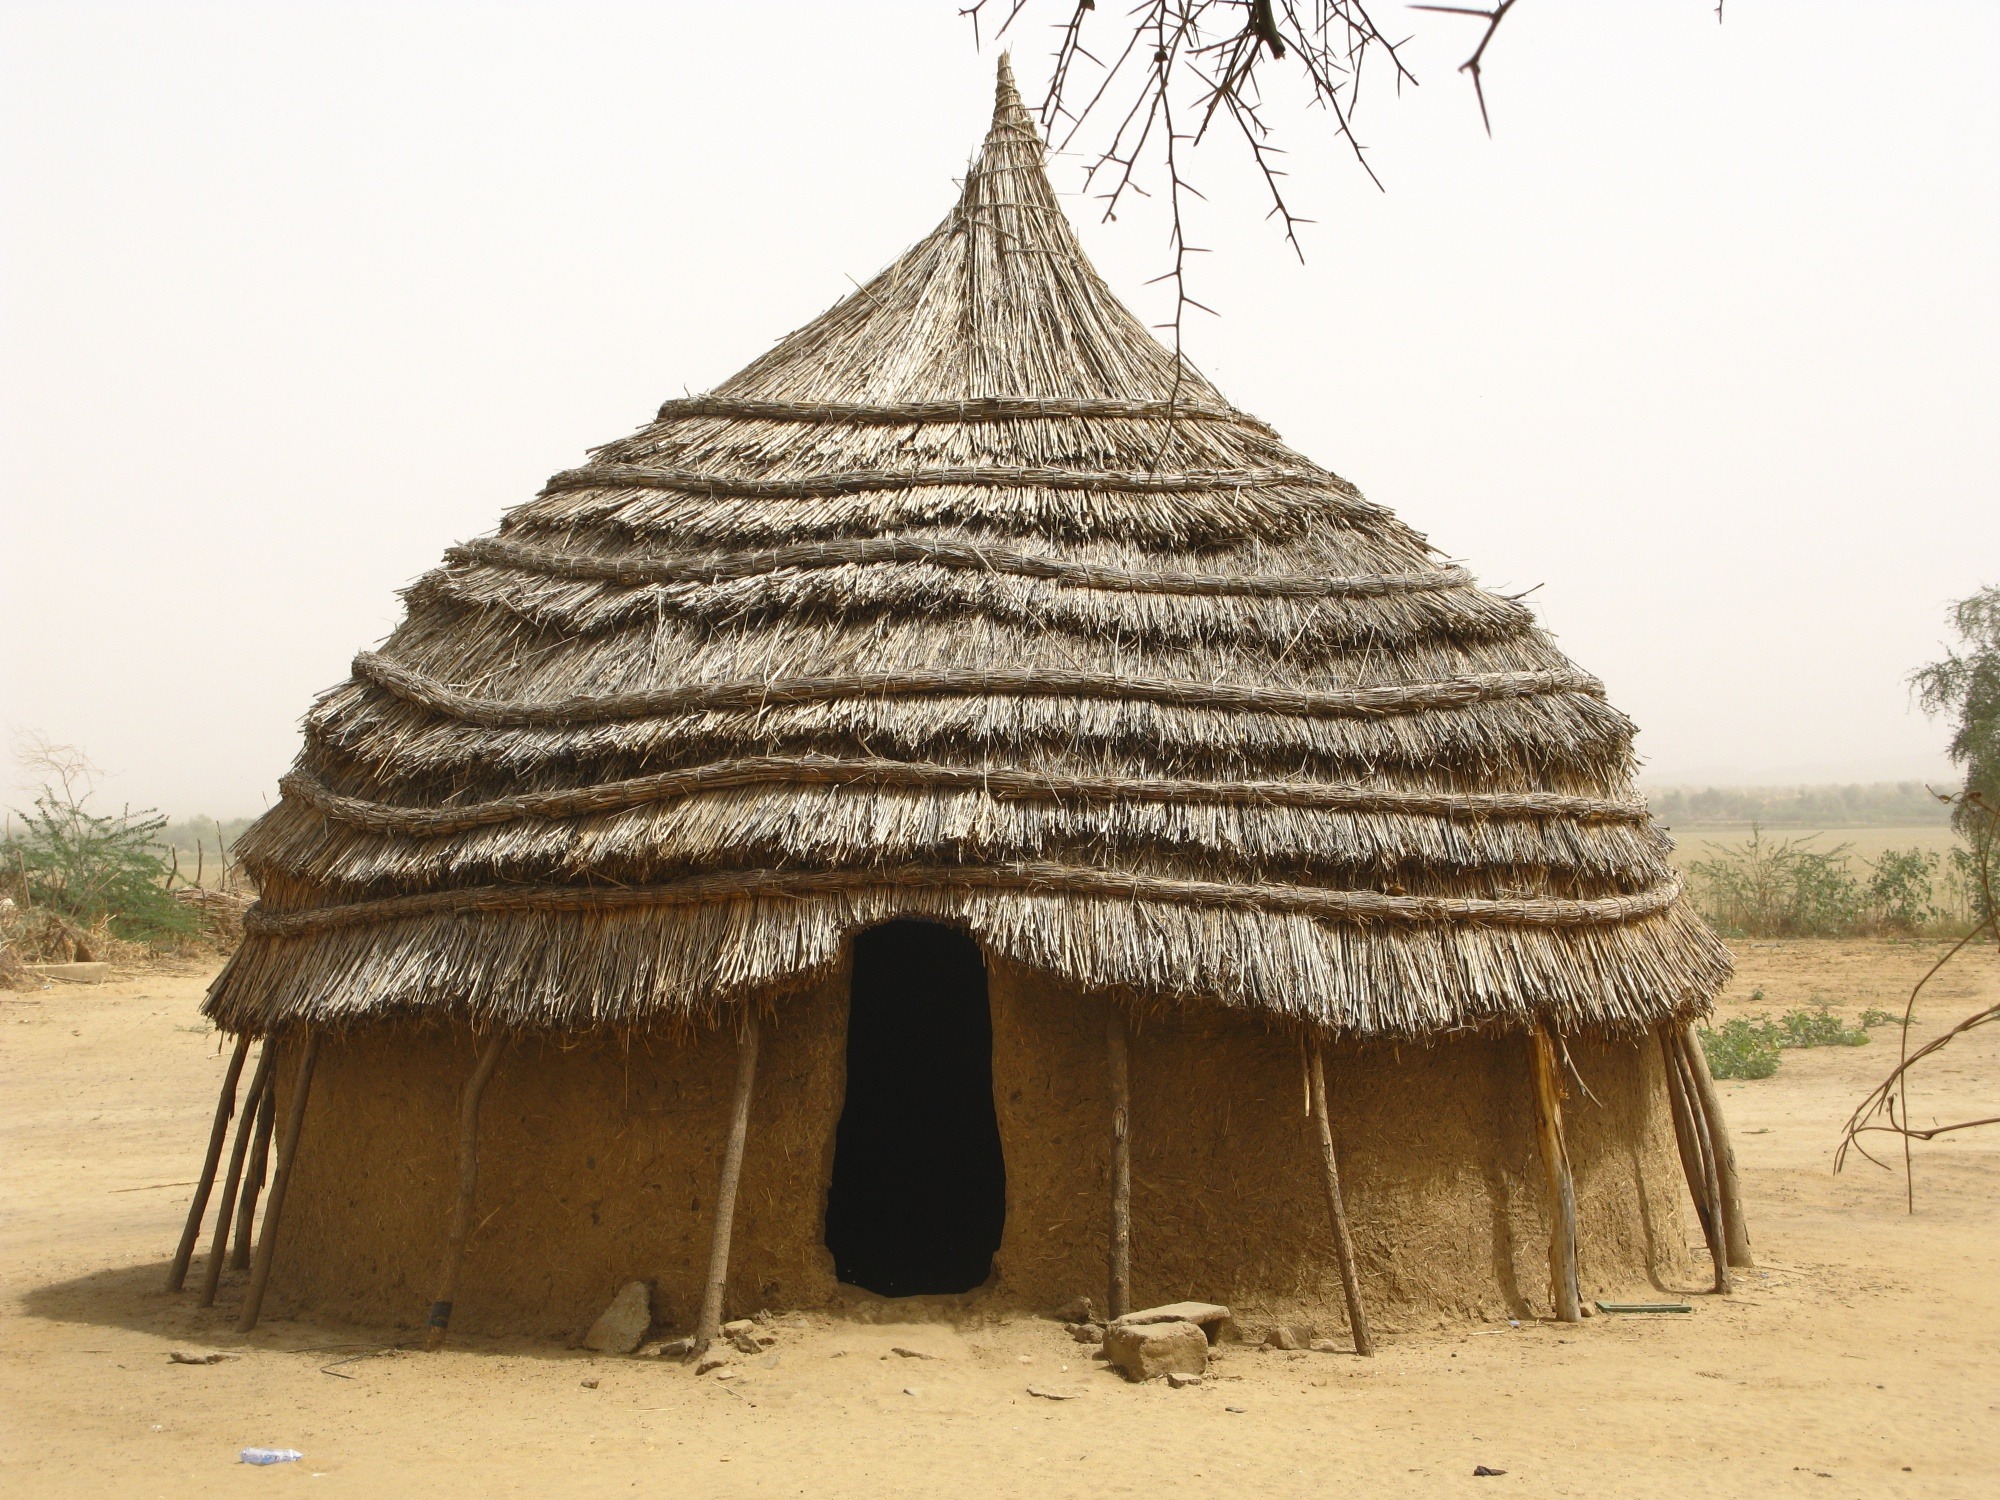
nature, sand, countryside, house, home, country, hut, village, mud, africa, place of worship, outside, temple, straw, niger, hindu temple, ancient history